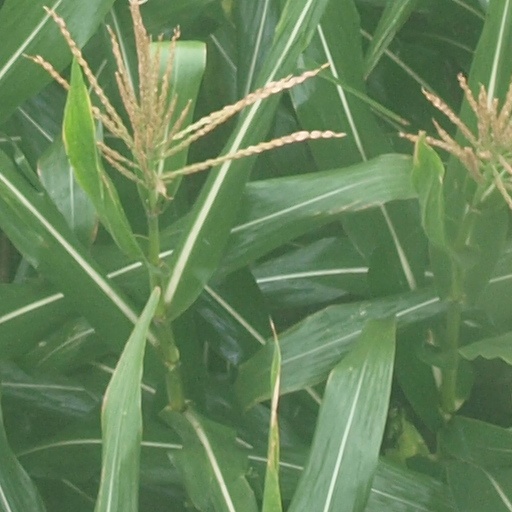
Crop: maize; corn